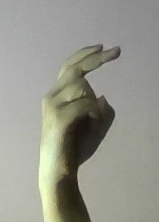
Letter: zay